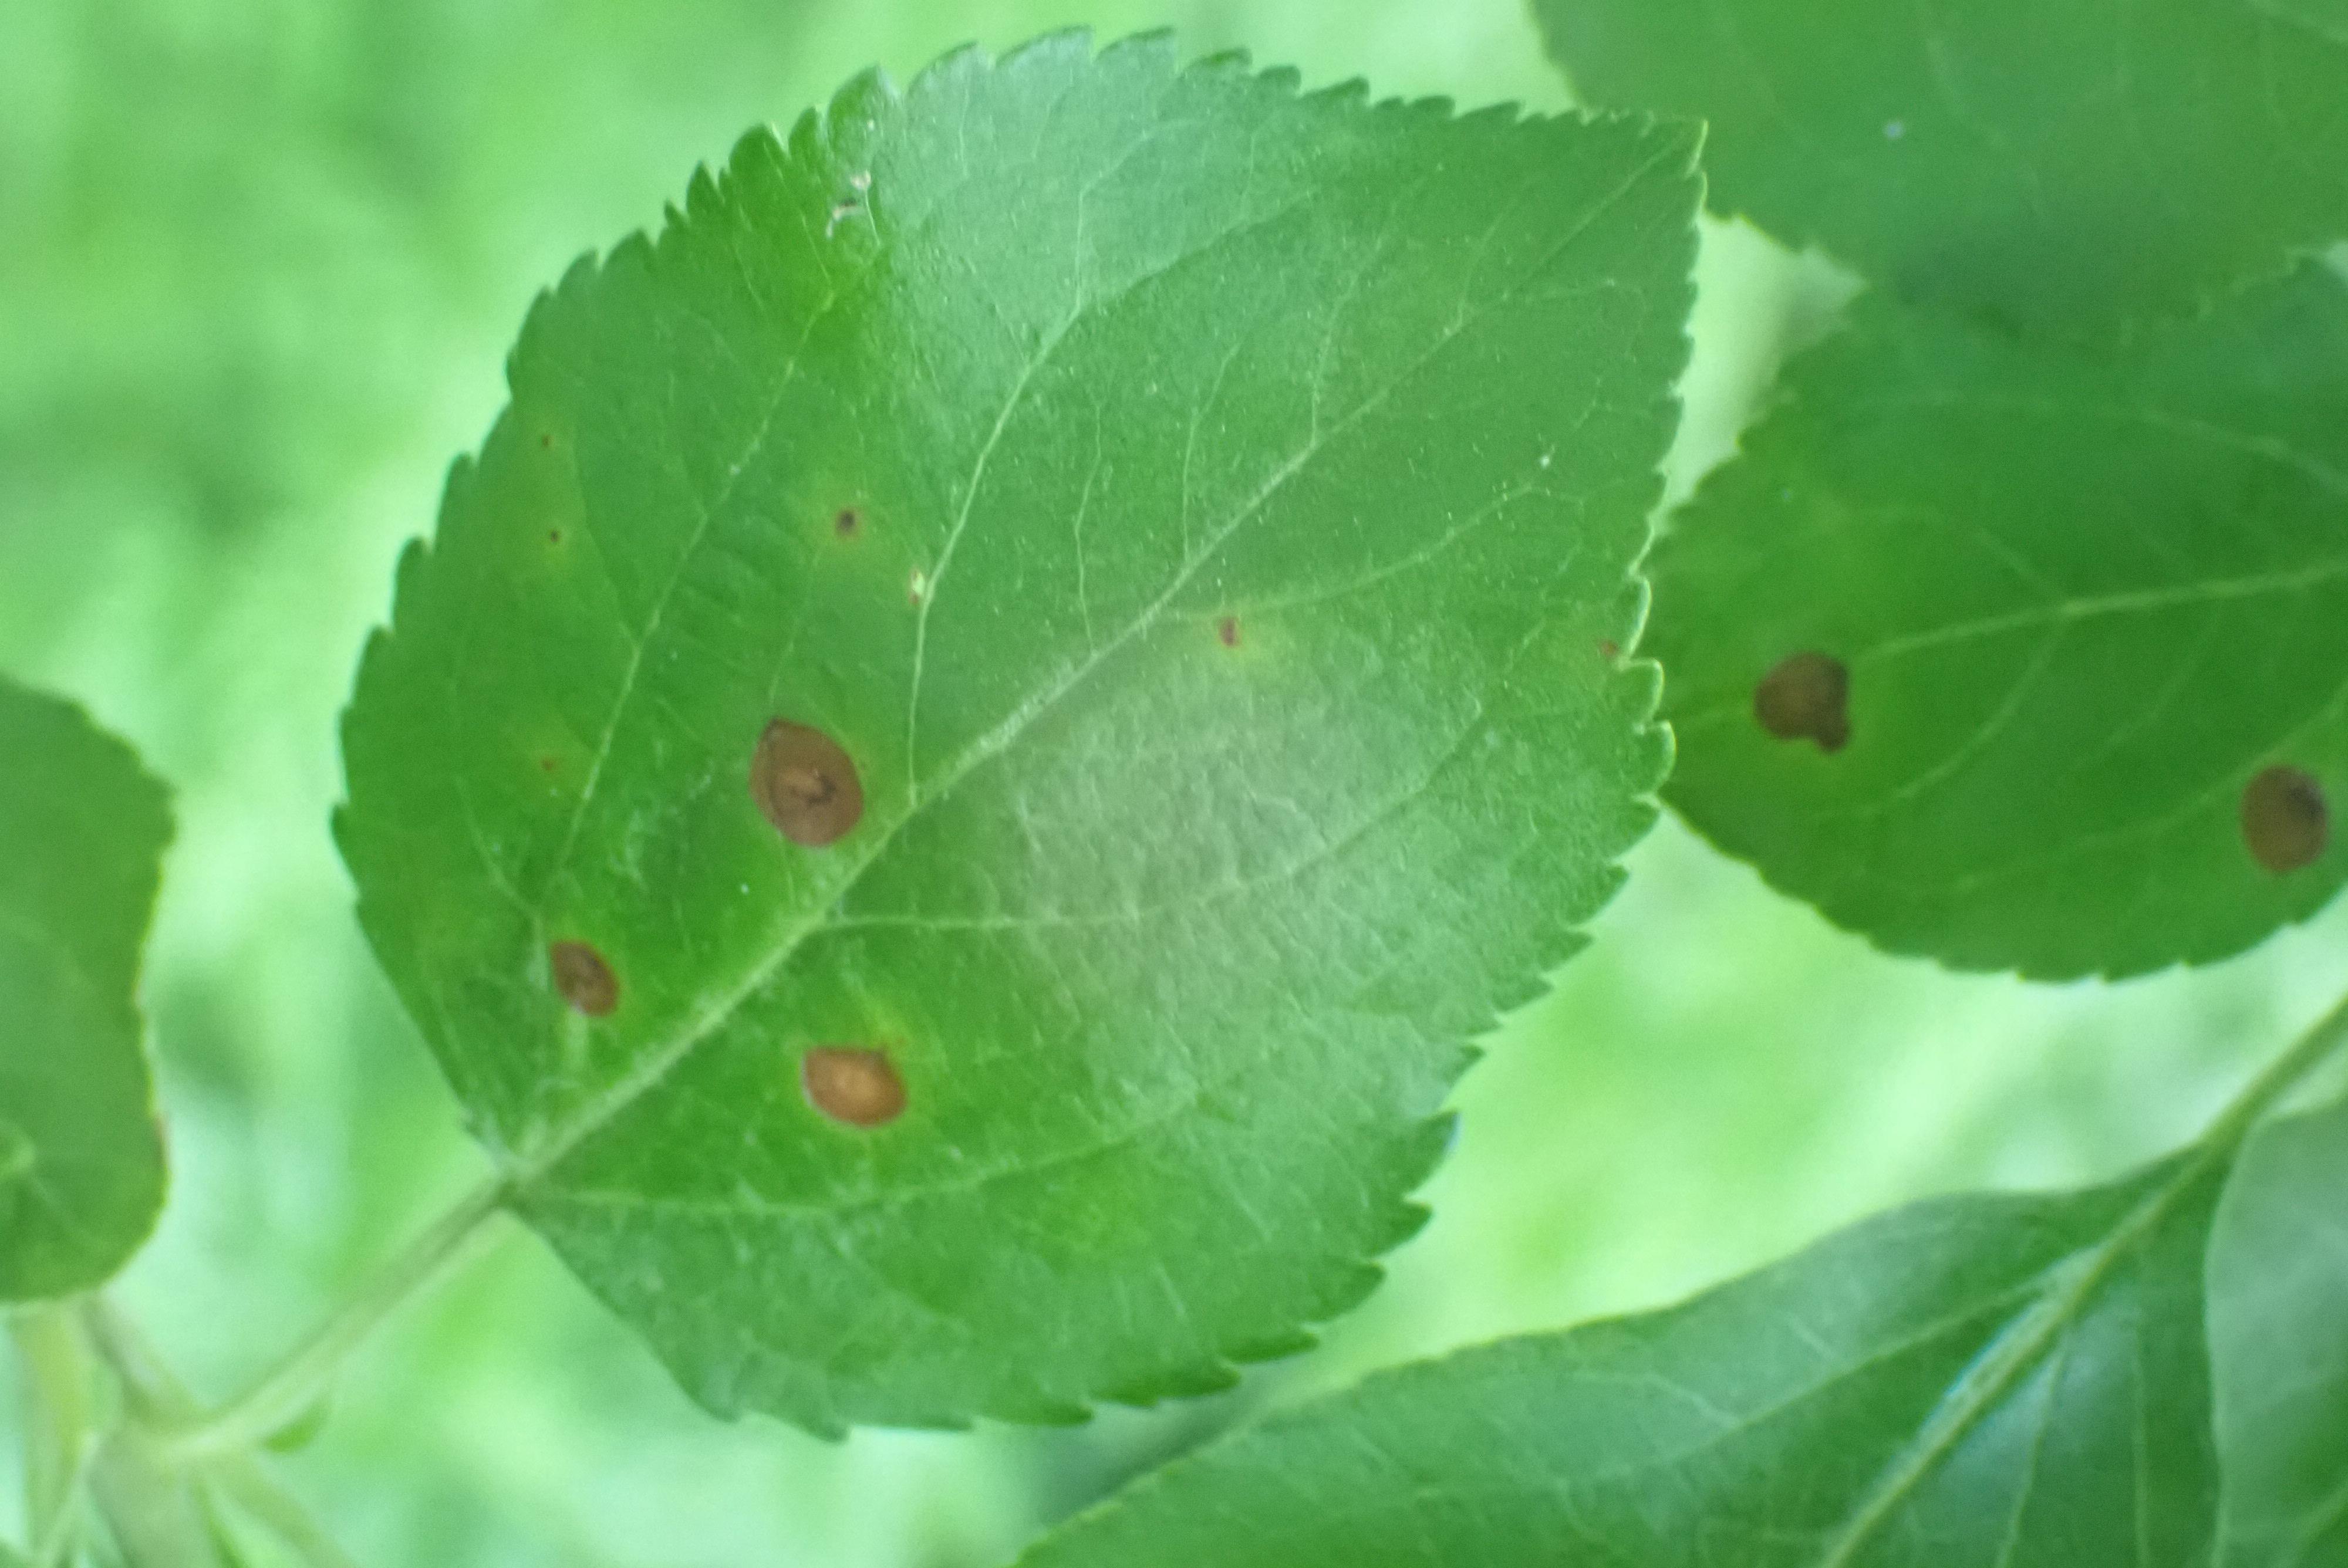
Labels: frog_eye_leaf_spot